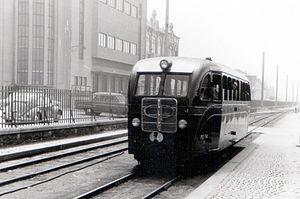
La série 9050 est une ancienne série d'autorails à voie métrique des CP, les chemins de fer portugais.